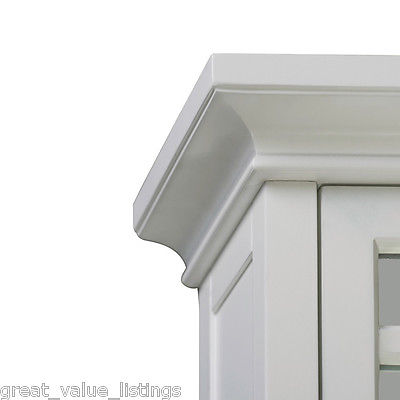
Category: cabinet